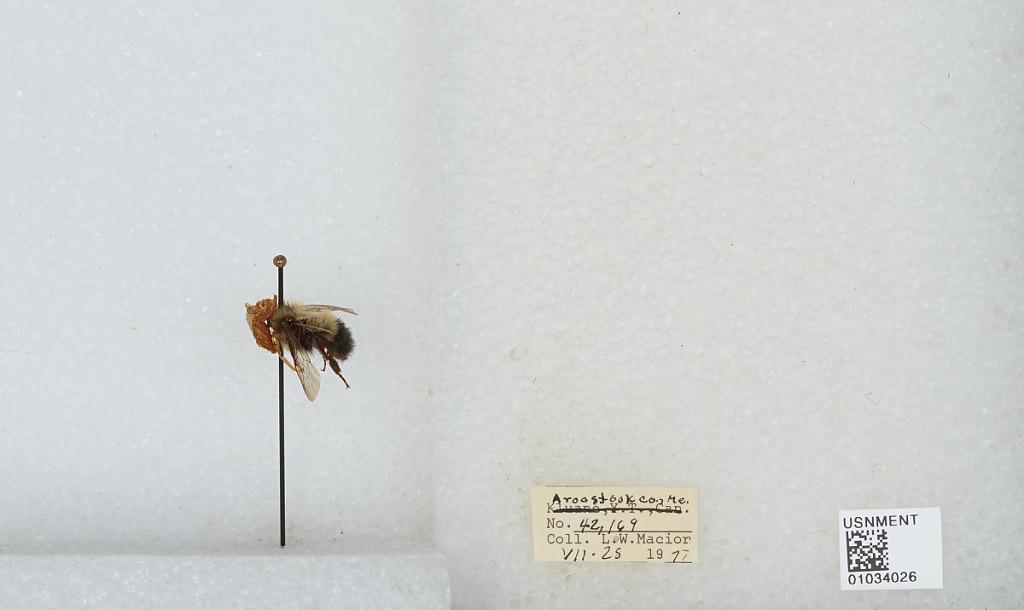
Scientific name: Bombus (Pyrobombus) vagans vagans Smith
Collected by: L. Macior
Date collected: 1977-7-25
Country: United States
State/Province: Maine
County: Aroostook
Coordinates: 46.65, -68.58